Indian reservation

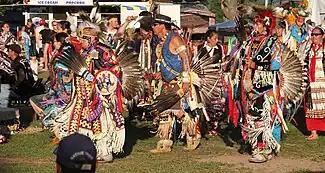
Red Cliff Indian Reservation in Wisconsin during their annual powwow

Many Native Americans who live on reservations interact with the federal government through two agencies: the Bureau of Indian Affairs and the Indian Health Service.